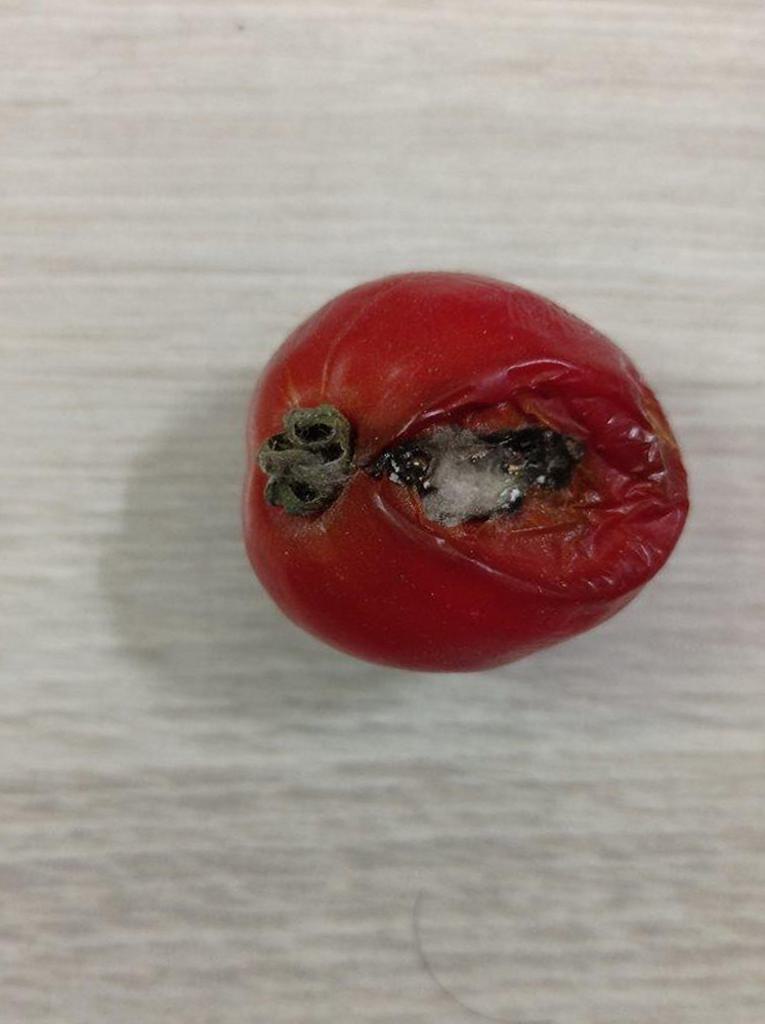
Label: Rotten